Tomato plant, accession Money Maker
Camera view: vertical (180 deg); turntable rotation: 150 degrees
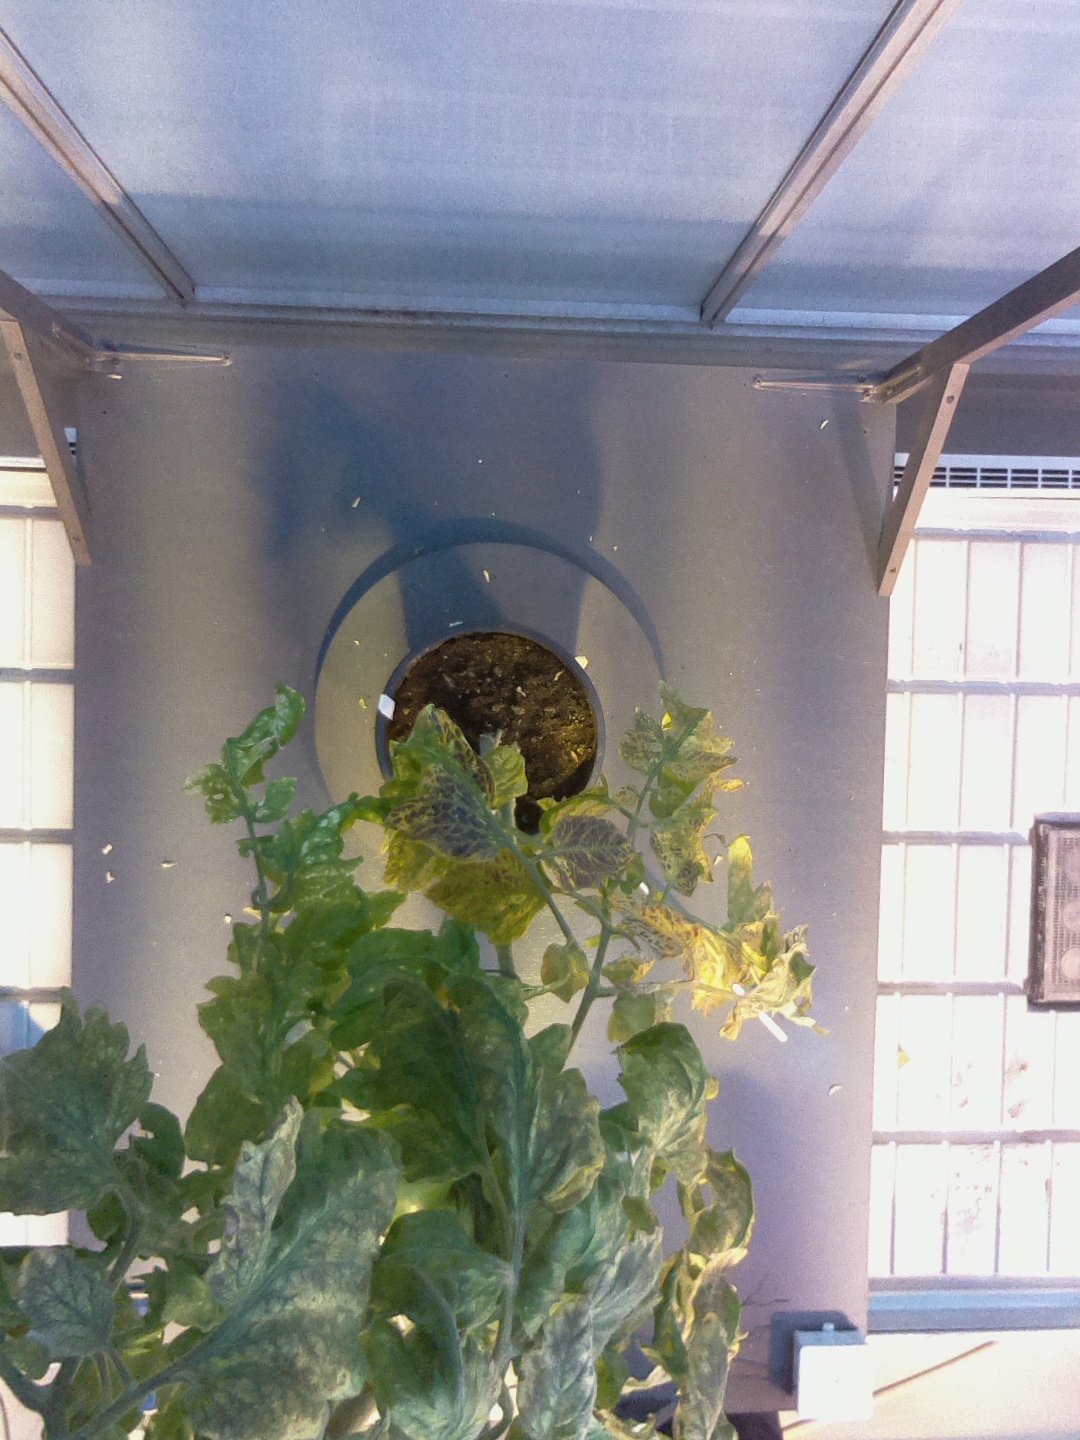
BBCH growth stage 79: 90% -100% of final fruit size